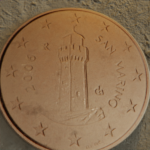
Coin value: 1cent
Country: sm
Edition: 1cent